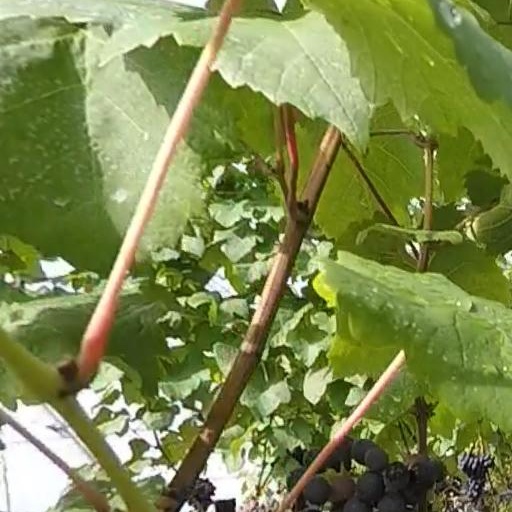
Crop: grape